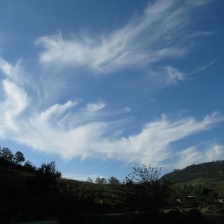
Cloud type: Cirrus